Preston, Lancashire

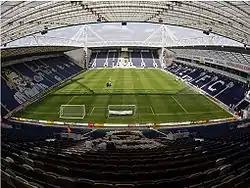
Deepdale Stadium, home of Preston North End F.C.

Preston has a long history with the railways. Preston railway station opened in 1838 and has since been rebuilt and extended several times. It is a major stop on the West Coast Main Line between London and Scotland. It also provides for local services around Preston as well as regional services to the Fylde Coast, Cumbria and the Lake District, and various towns and cities in Lancashire, Merseyside and Yorkshire.